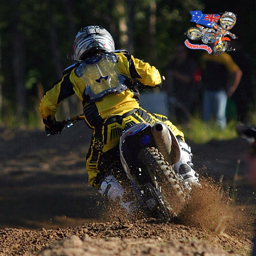
person might not have completely turned his back on the sport .